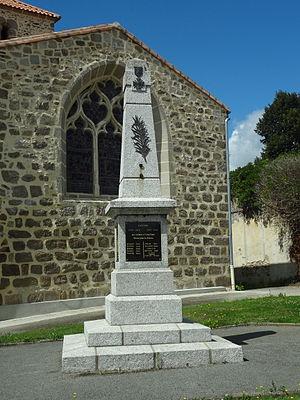
Amailloux est une commune du centre-ouest de la France située dans le département des Deux-Sèvres en région Nouvelle-Aquitaine.